Barinque

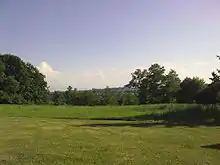
Countryside in Barinque

Paul Raymond noted on page 21 of his 1863 dictionary that Barinque had a Lay Abbey, vassal of the Viscounts of Béarn.